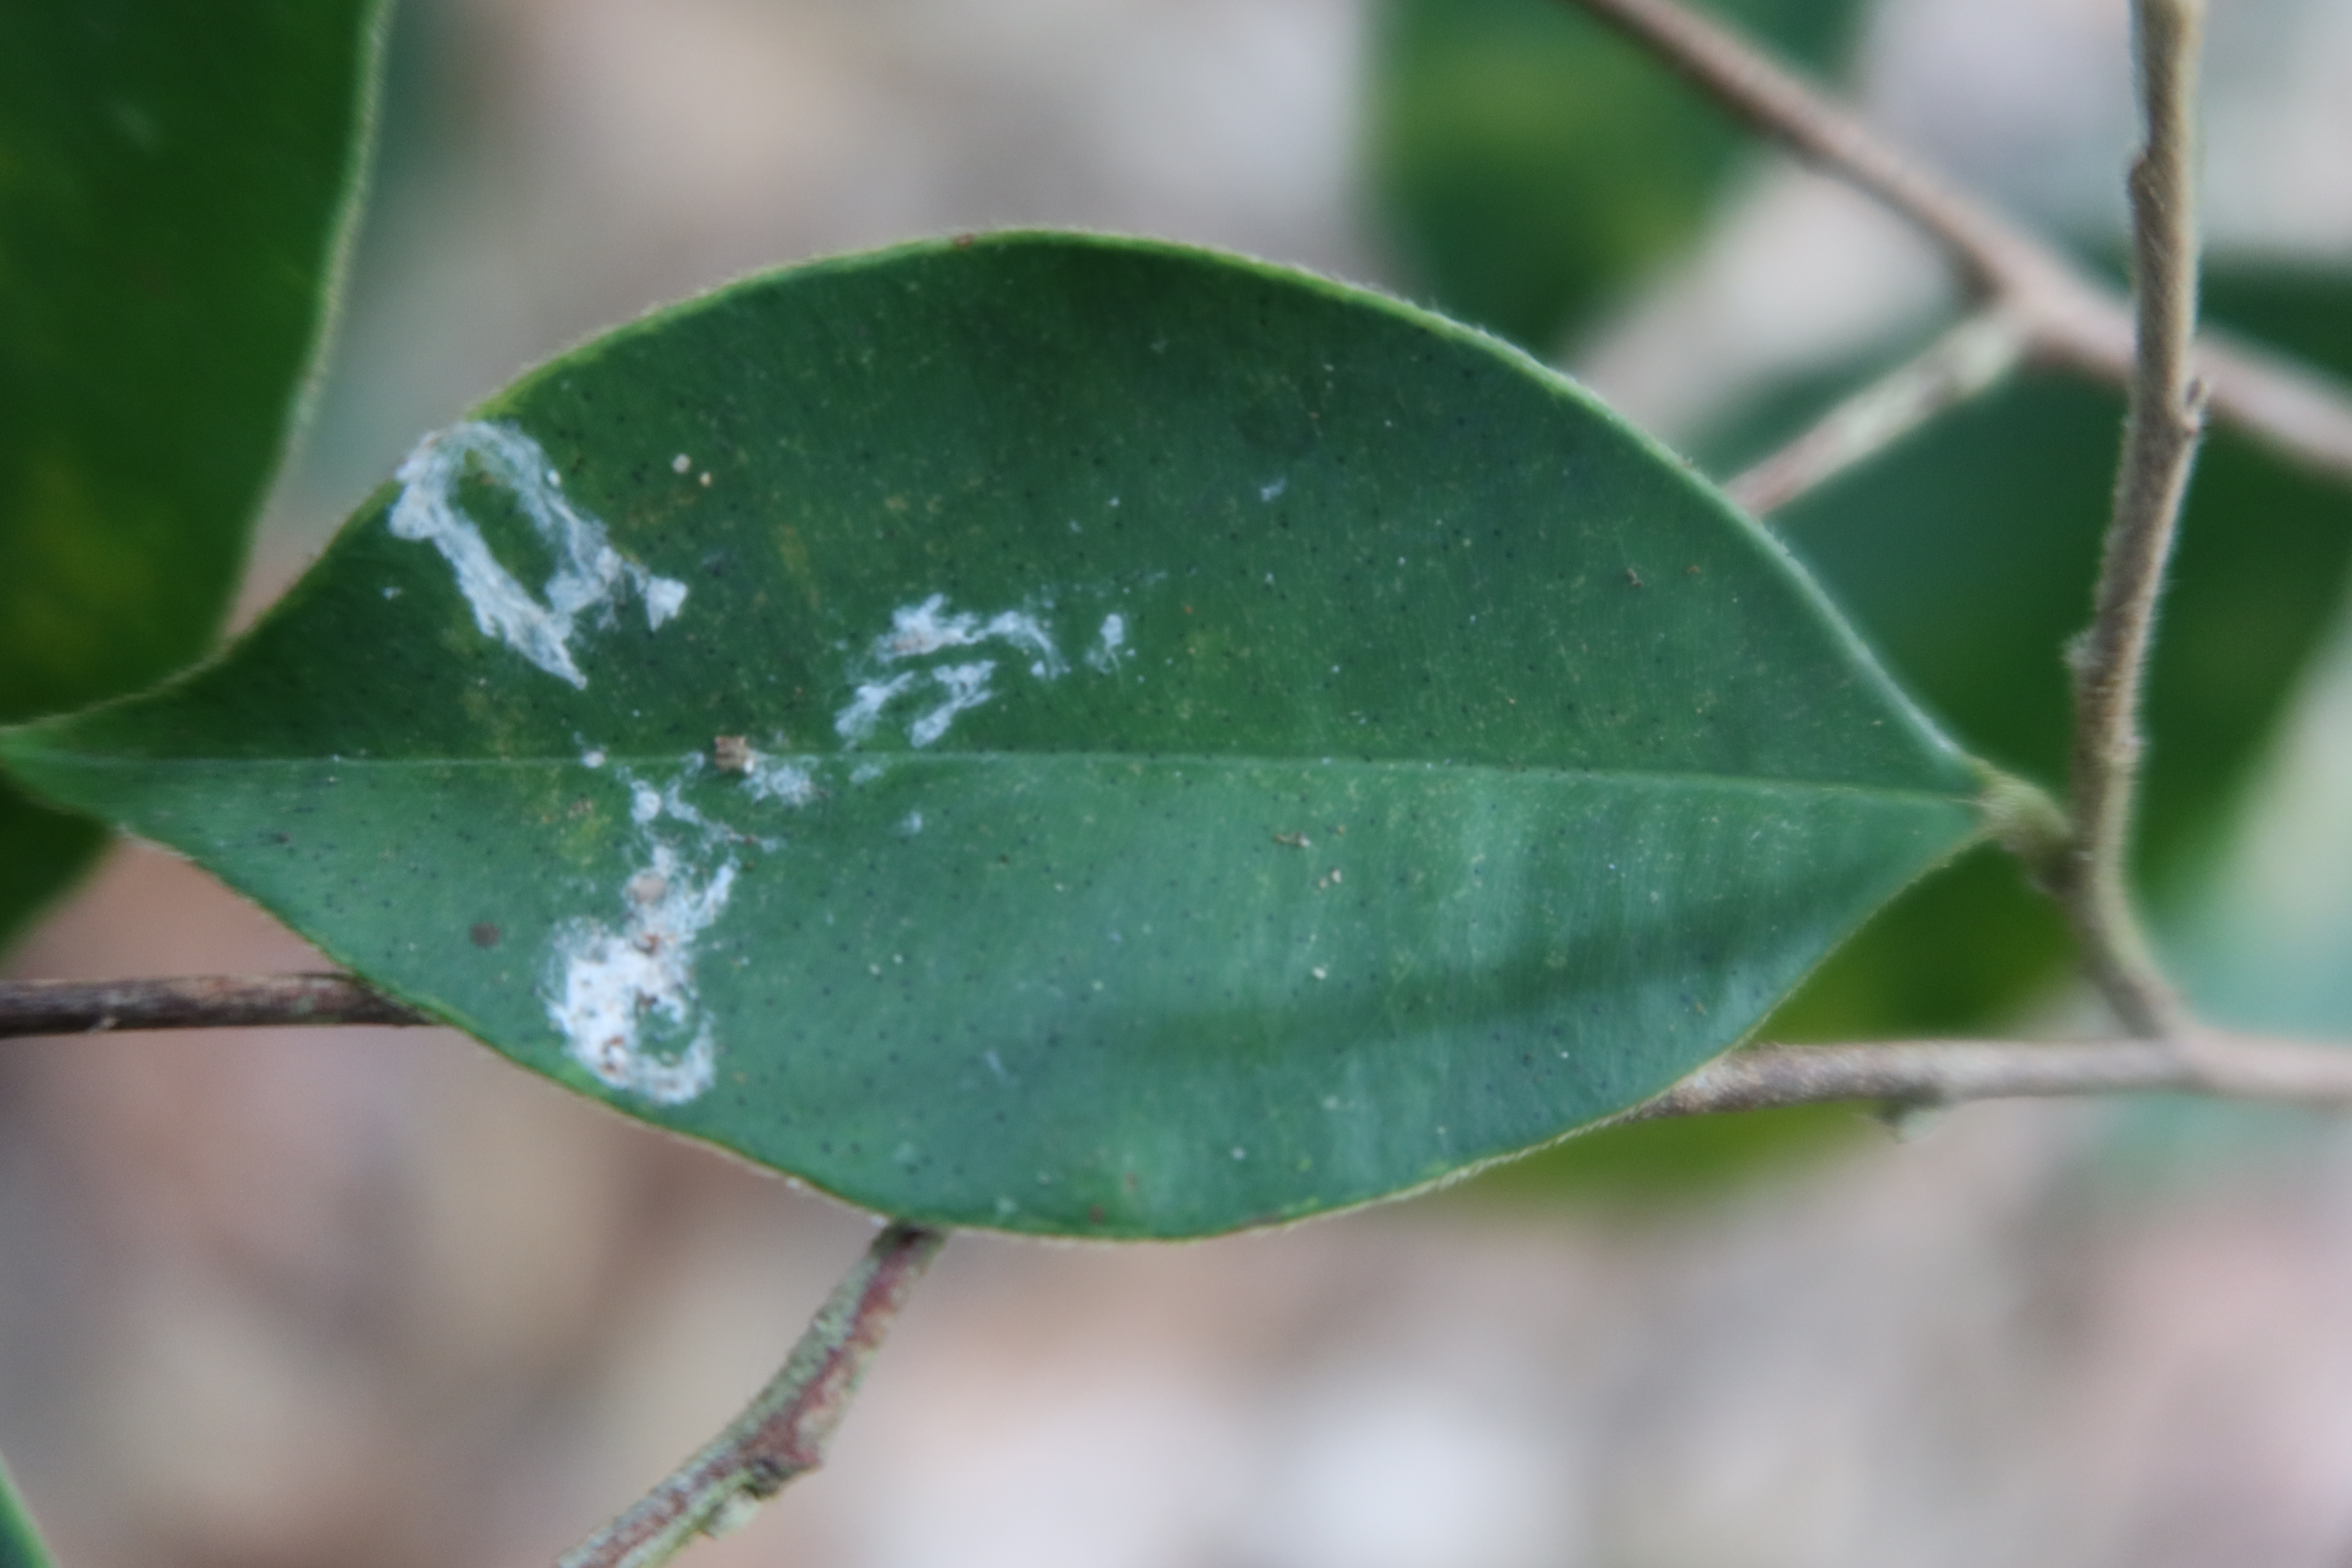
Label: Powdery mildew